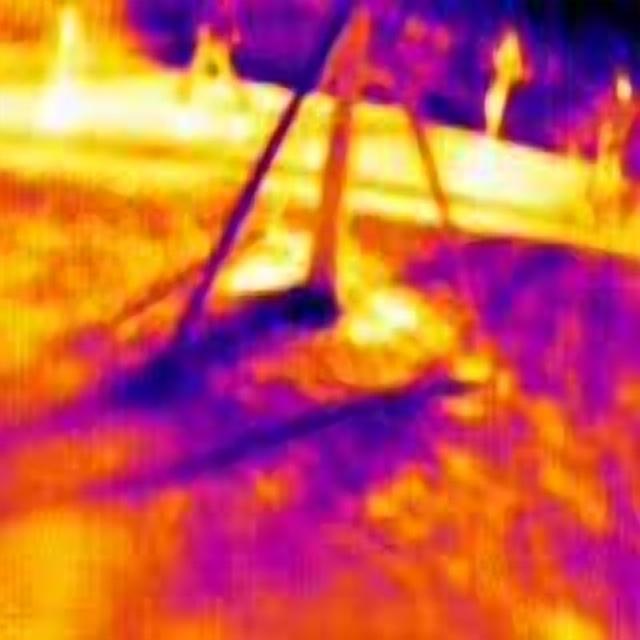
Detected objects:
label: person
label: person
label: person